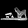
Label: Sandal